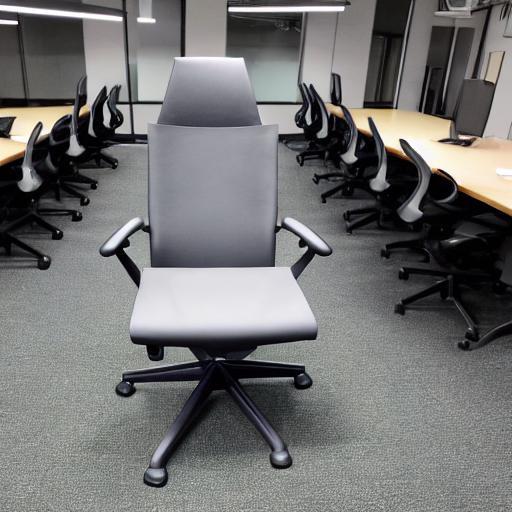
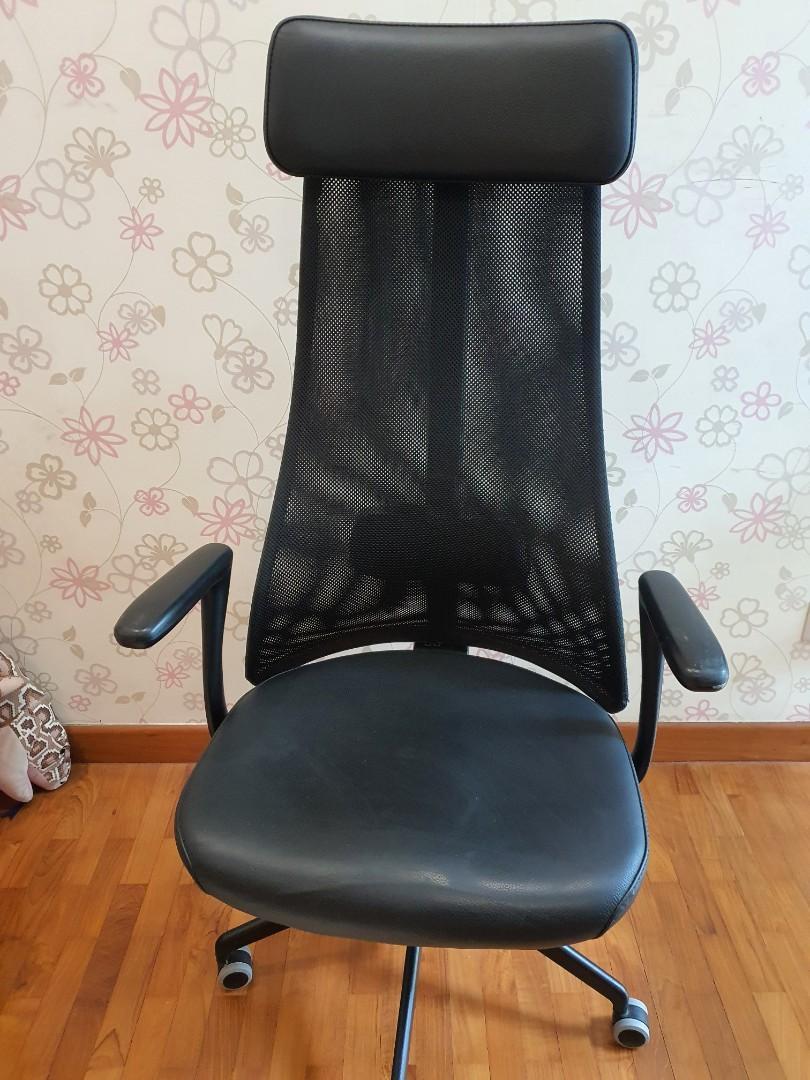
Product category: items_chair
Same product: no